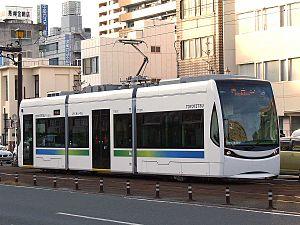
Le tramway de Toyohashi est un tramway exploité par la compagnie privée Toyohashi Railroad qui dessert la ville de Toyohashi, au Japon. Il comporte une unique ligne nommée Ligne principale Azumada.